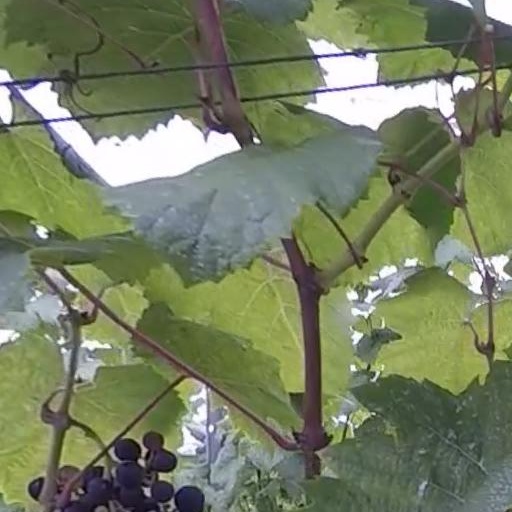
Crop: grape